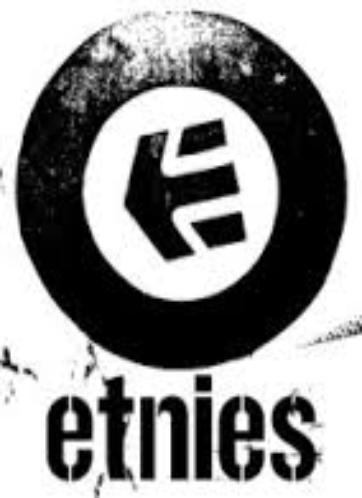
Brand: Etnies
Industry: Clothes